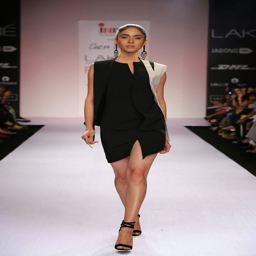
for an innovative style statement that makes an eye - catching entry , offered a variety of options to the modern woman .